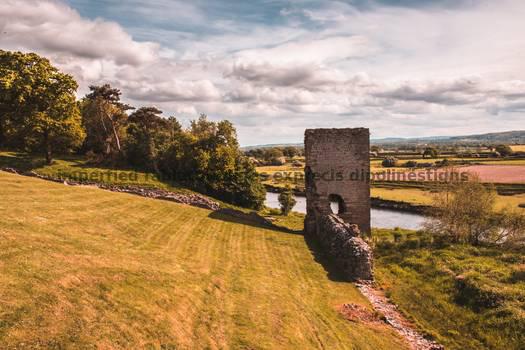
Label: Watermark